Hounded (The Walking Dead)

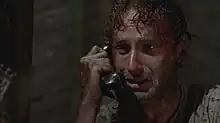
Rick speaks to "other survivors" on the phone.

"Hounded" is the sixth episode of the third season of the post-apocalyptic horror television series "The Walking Dead". It was directed by Dan Attias and written by Scott M. Gimple, and originally aired on AMC in the United States on November 18, 2012.